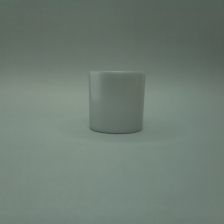
Color: silver/gray
Cap type: standard cap